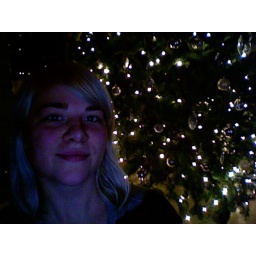
me, in front of the christmas tree at my dads house, east coast xmas/new years